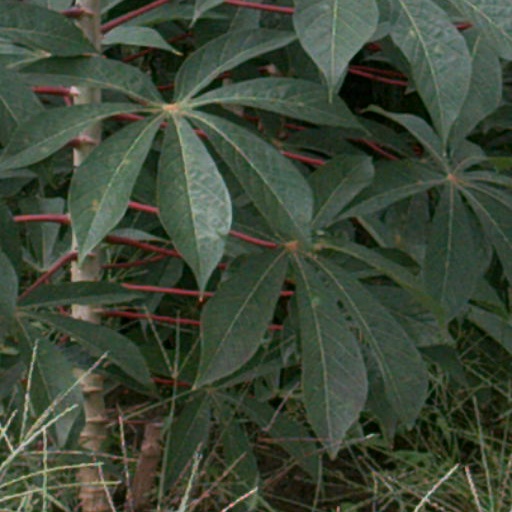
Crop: cassava